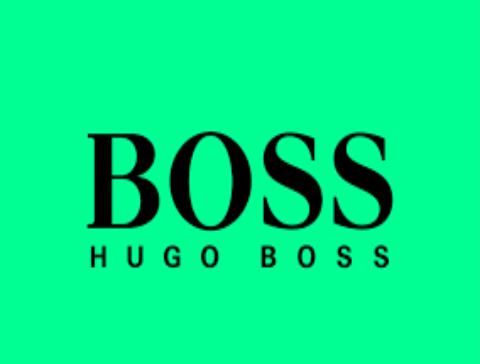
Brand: Hugo Boss
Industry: Clothes